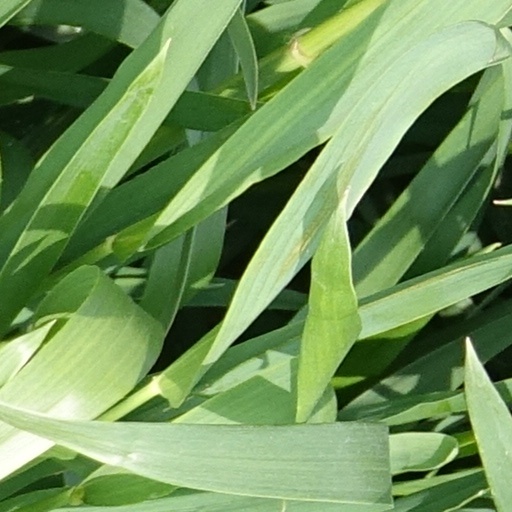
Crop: wheat